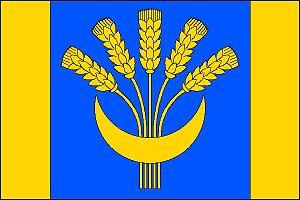
Chodouny est une commune du district de Litoměřice, dans la région d'Ústí nad Labem, en Tchéquie. Sa population s'élevait à 650 habitants en 2018.